James E. Wadham

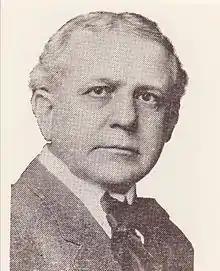
Wadham in San Diego YearBook,1912

James Echael Wadham (1864 – May 26, 1930) was an American Democratic politician from California.